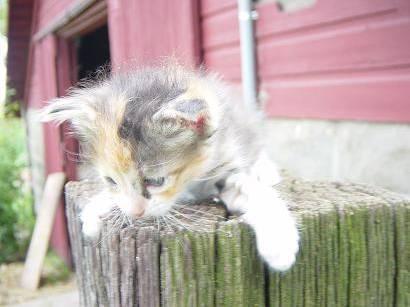
cat